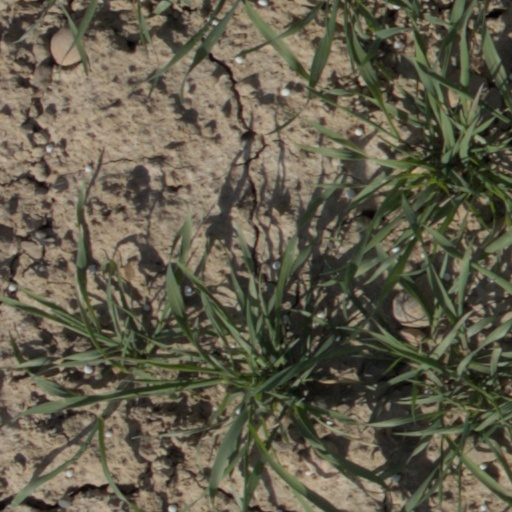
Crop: wheat